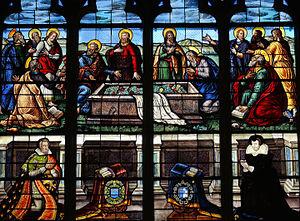
Bourges - Cathédrale - Chapelle des fonts baptismaux - Vitrail de l'Assomption de la Vierge
La cathédrale Saint-Étienne de Bourges possède une remarquable collection de vitraux. Ils peuvent être classés en plusieurs catégories :